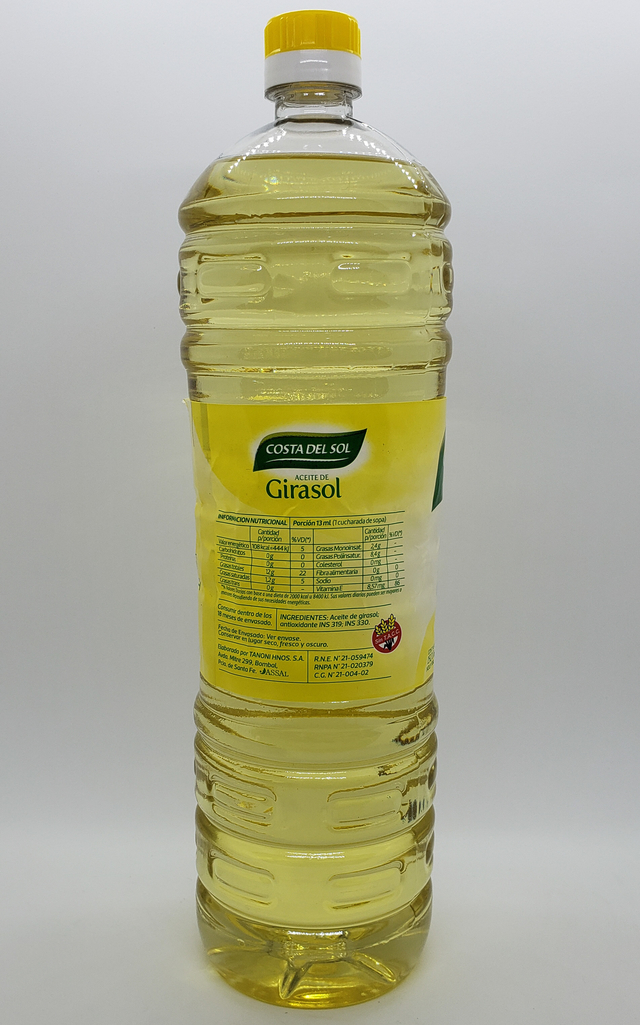
Waste category: plastic